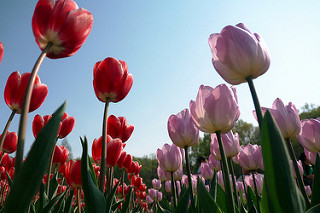
Flower: tulip